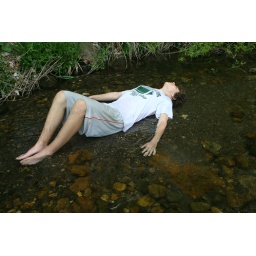
Will sleeping in the river